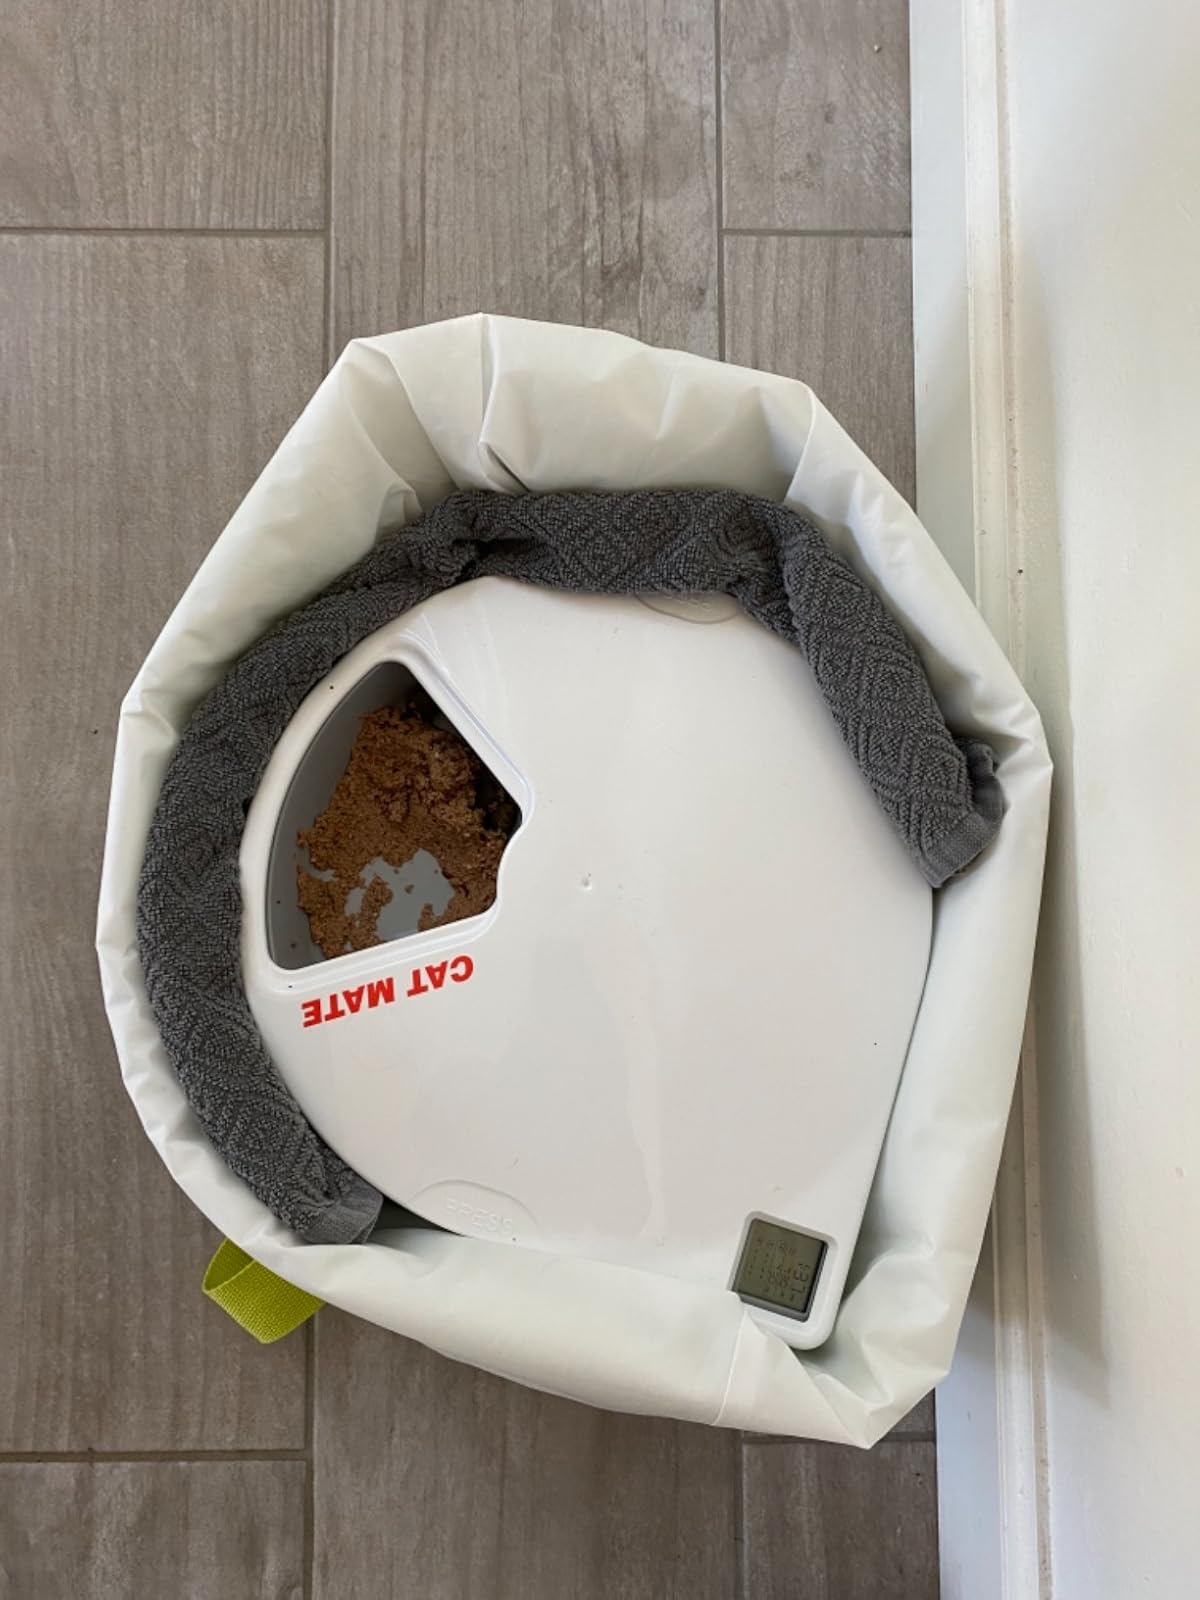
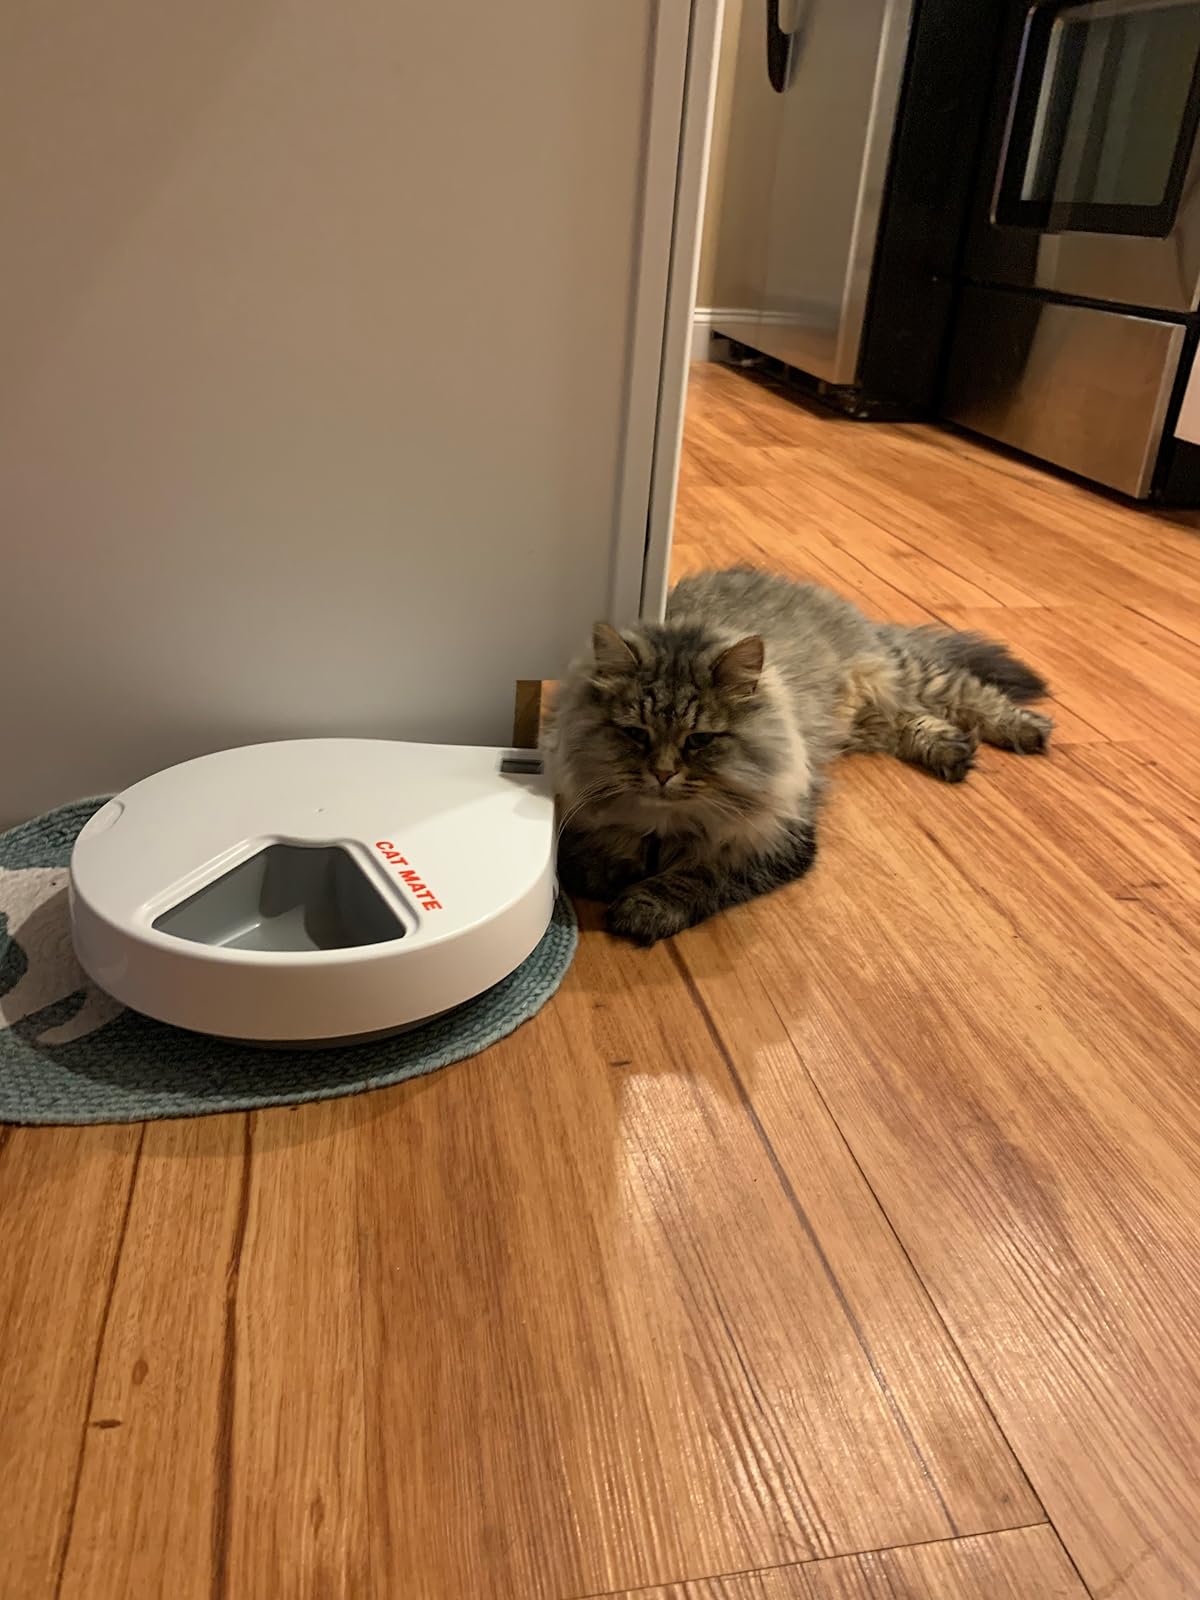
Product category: items_feeder
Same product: yes